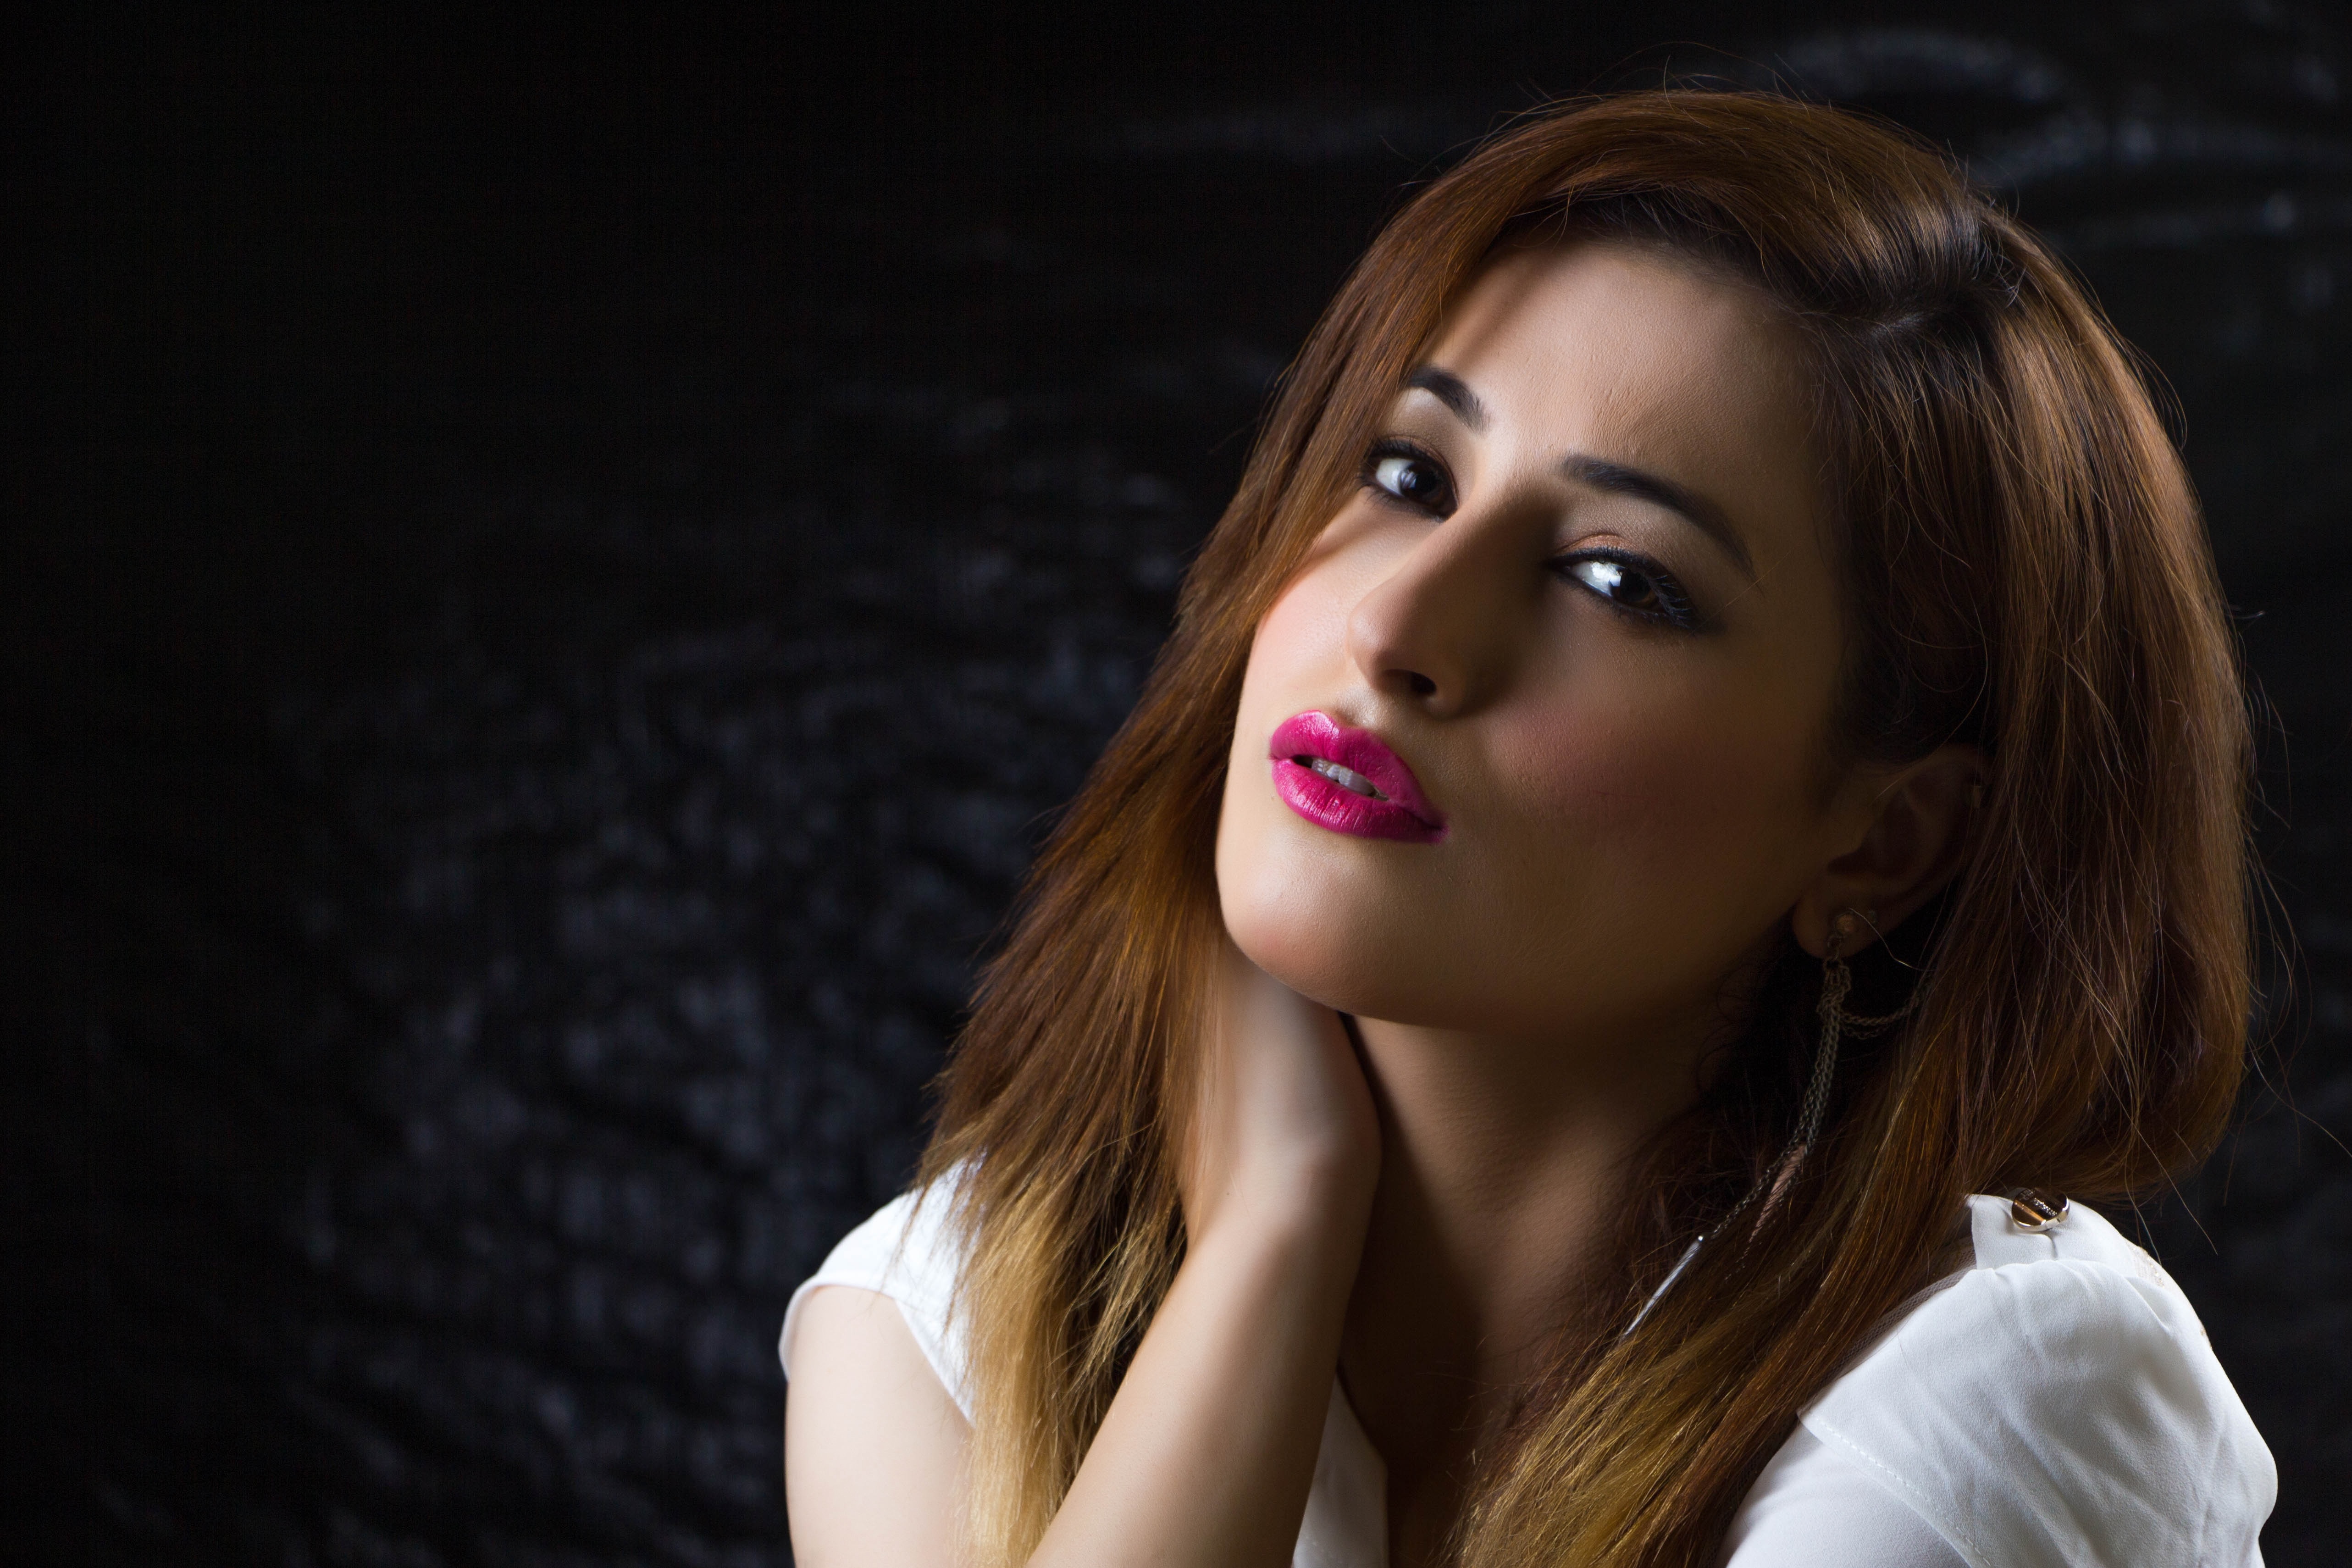
person, girl, woman, hair, photography, singer, portrait, model, young, studio, fashion, lady, facial expression, lip, smile, long hair, make up, close up, face, eye, hot, head, skin, beauty, beautiful, blond, seductive, attractive, glamour, photo shoot, brown hair, portrait photography, art model